Celbridge

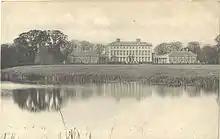
Castletown House, late 19th century-photograph from the fields between the house and the River Liffey, showing an almost full view of this major Palladian house.

No. 22 Main Street, the original home of Conolly's second agent George Finey was occupied by Richard Guinness for a time and his sons Arthur, founder of the Guinness brewery, and Samuel. Richard married Elizabeth Clare, proprietor of the White Hart Inn, a public house at the site of the current Londis supermarket. Finey's successor as Conolly's agent, Dublin cabinetmaker Charles Davis, built Jessamine Lodge, an impressive fivebay house with a weather vane on the junction of Main Street and the Maynooth Road (1750). It was home to seven generations of Mulligans until 1992. One of the Mulligans had the decorative iron arch to the entrance gate constructed from material salvaged from the GPO Dublin after the 1916 Rising. The Castletown Inn stands where Isaac Annesley, the early 18th-century master stonemason, lived. One of the oldest houses in the town. No 59 next door, was renovated in the latter half of the 18th century for Thomas Conolly's huntsman. Christopher Barry's Auctioneers was built in 1840 by Richard Nelson and let to Chief Constable Marley, it replaced an old dwellinghouse with stables and offices where William Wadsworth, the original Irish Straw Manufacturer and exporter lived and operated at the end of the 19th century. On the corner of the Main Street and Liffey Bridge, Broe's house and shop (1773) is now the Bank of Ireland. Matthew Gogarty came from Clondalkin in 1818 and established his shop on the other side of the street. James Carberry's Brewery (1709) later became Coyles and eventually Norris's and the Village Inn. Roseville was built in 1796.